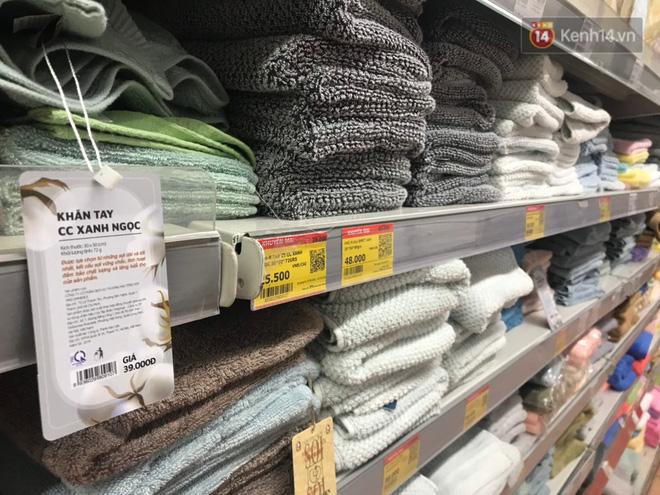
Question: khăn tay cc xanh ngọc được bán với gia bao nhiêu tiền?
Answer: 39 000 đồng một cái